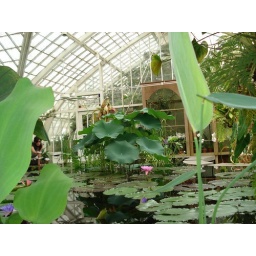
Note the large umbrella-like lotus leaves in the background. the lotus flower bud towers above just a little left of center.